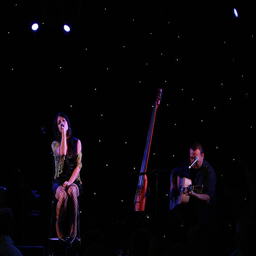
pop artist performs on stage as part of festival .